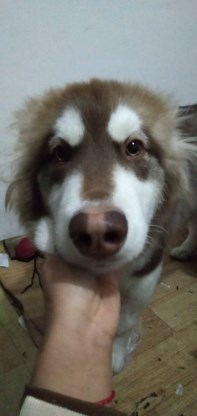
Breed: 1324-n000004-malamute